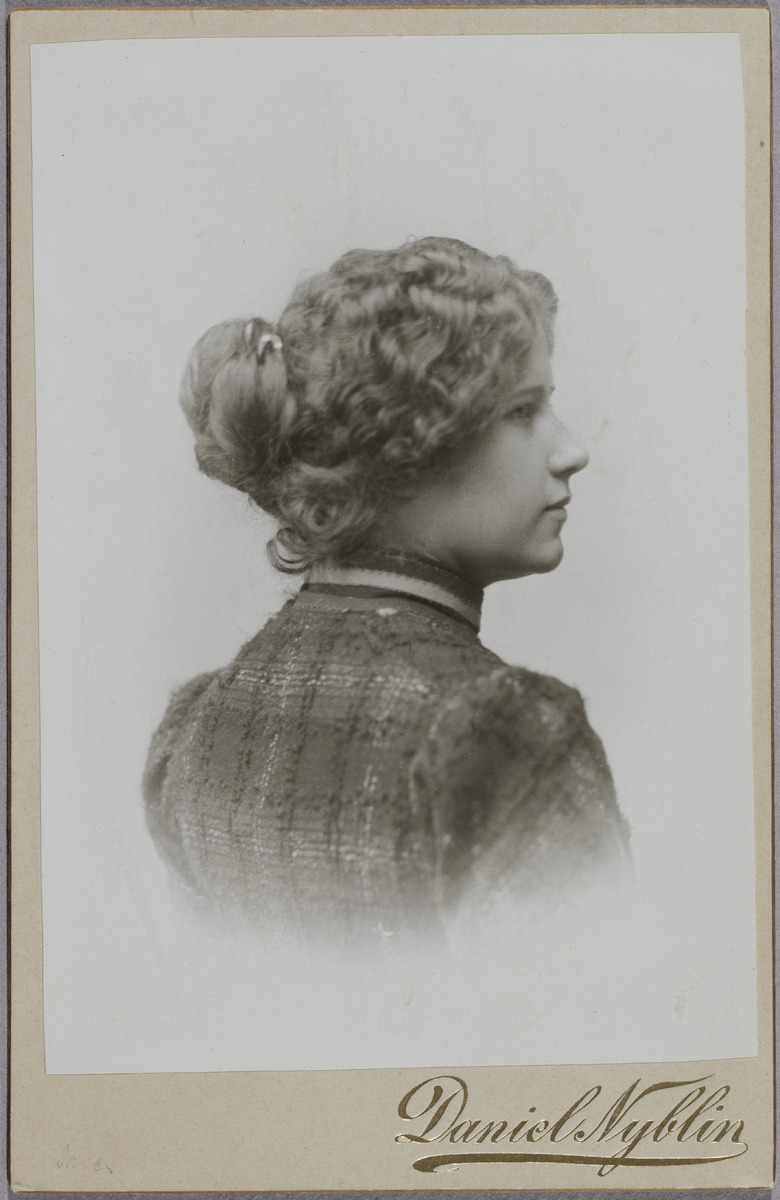
Ines Aurora Lindbohm-Breitholz 1878-1960, helsinkiläinen valokuvaaja
sisällön kuvaus: Ines Aurora Lindbohm-Breitholz 1878-1960, helsinkiläinen valokuvaaja. mustavalkoinen
Kuvaaja: Nyblin, Daniel, valokuvaaja
Ajankohta: kuvausaika 1900 n.
Aiheet: valokuvaaja, valokuvaus